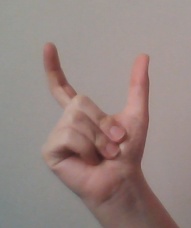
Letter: nun